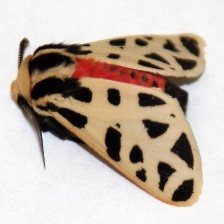
Species: BANDED TIGER MOTH